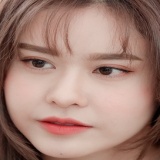
ca sĩ Trương Quỳnh Anh